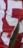
Number: 5